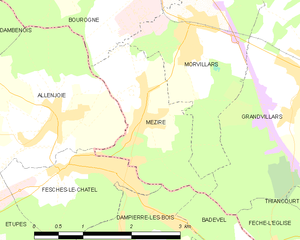
Carte des communes françaises Méziré